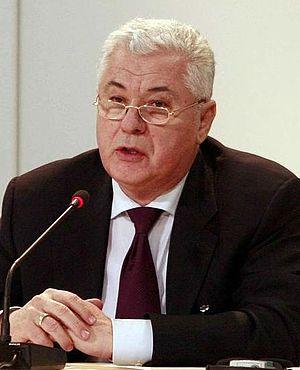
L'Élection présidentielle moldave de 2016 a lieu les 30 octobre et 13 novembre 2016 afin d'élire le Président de la Moldavie. Il s'agit de la première élection présidentielle dans le pays au suffrage universel direct depuis 1996. Elle fait suite à la décision de la Cour constitutionnelle du 4 mars 2016, qui a déclaré inconstitutionnelle la réforme constitutionnelle moldave de 2000 ayant menée à l'élection jusqu'alors indirecte du président de la République par le Parlement. À l'élection précédait un mouvement protestataire en 2015.
Une élection présidentielle se tient en Moldavie les 17 novembre et 1ᵉʳ décembre 1996. Il s'agit de la dernière élection présidentielle dans le pays au suffrage universel direct jusqu'en 2016. En effet, la réforme constitutionnelle moldave de 2000 a mené à l'élection du président de la République par le Parlement. La décision de la Cour constitutionnelle du 4 mars 2016 déclare cette réforme inconstitutionnelle.